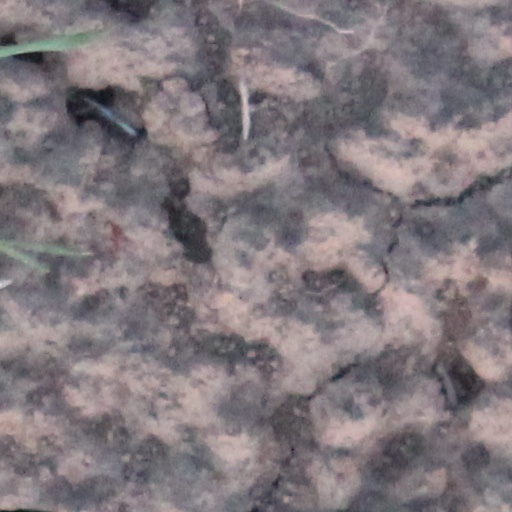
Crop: wheat